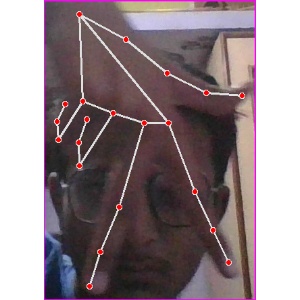
अक्षर: ग